Shanghai

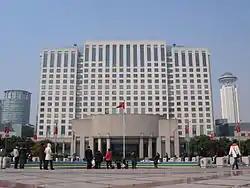
Shanghai Municipal Government building

Like all governing institutions in mainland China, Shanghai has a parallel party-government system, in which the CCP Committee Secretary, officially termed the Chinese Communist Party Shanghai Municipal Committee Secretary, outranks the Mayor. The CCP committee acts as the top policy-formulation body, and is typically composed of 12 members (including the secretary), and has control over the Shanghai Municipal People's Government.